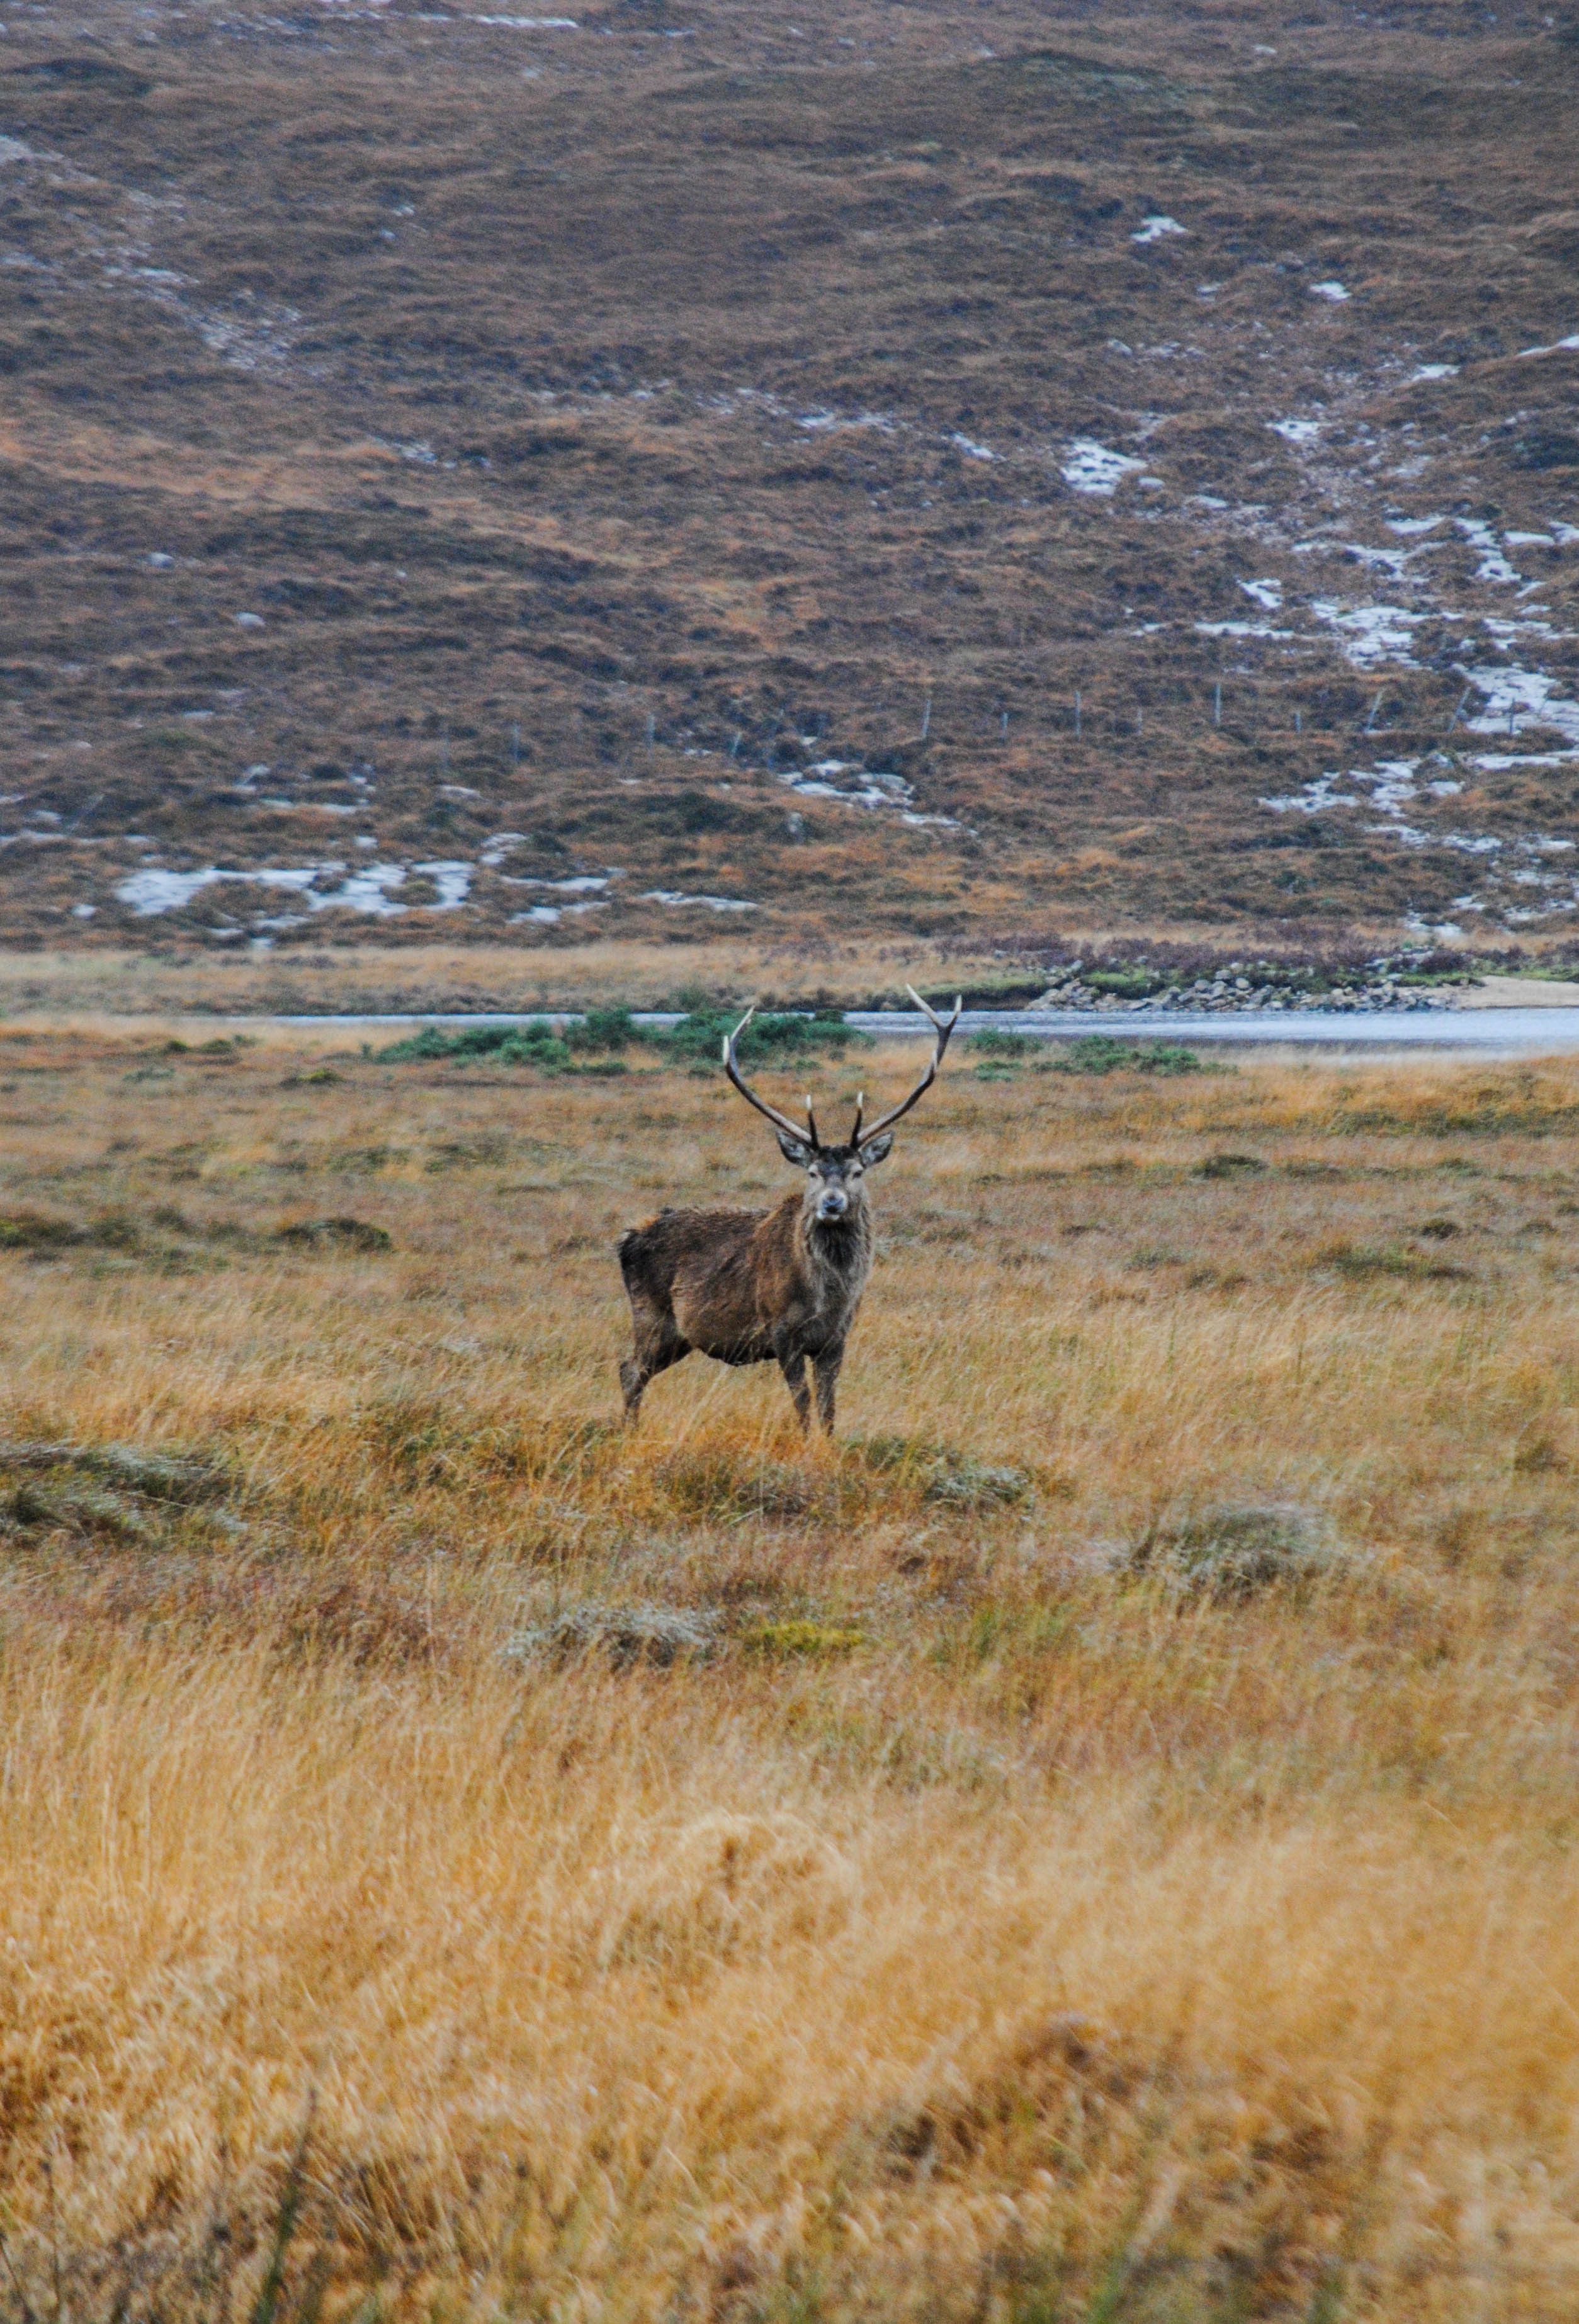
wilderness, prairie, wildlife, deer, mammal, fauna, savanna, plain, grassland, safari, tundra, elk, steppe